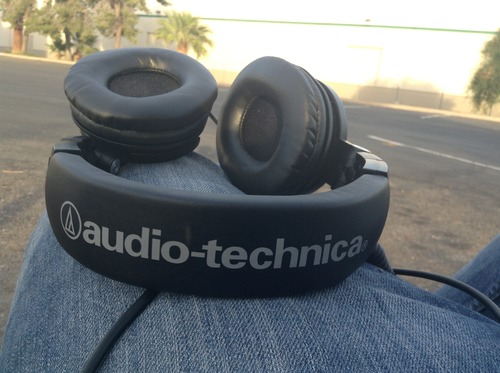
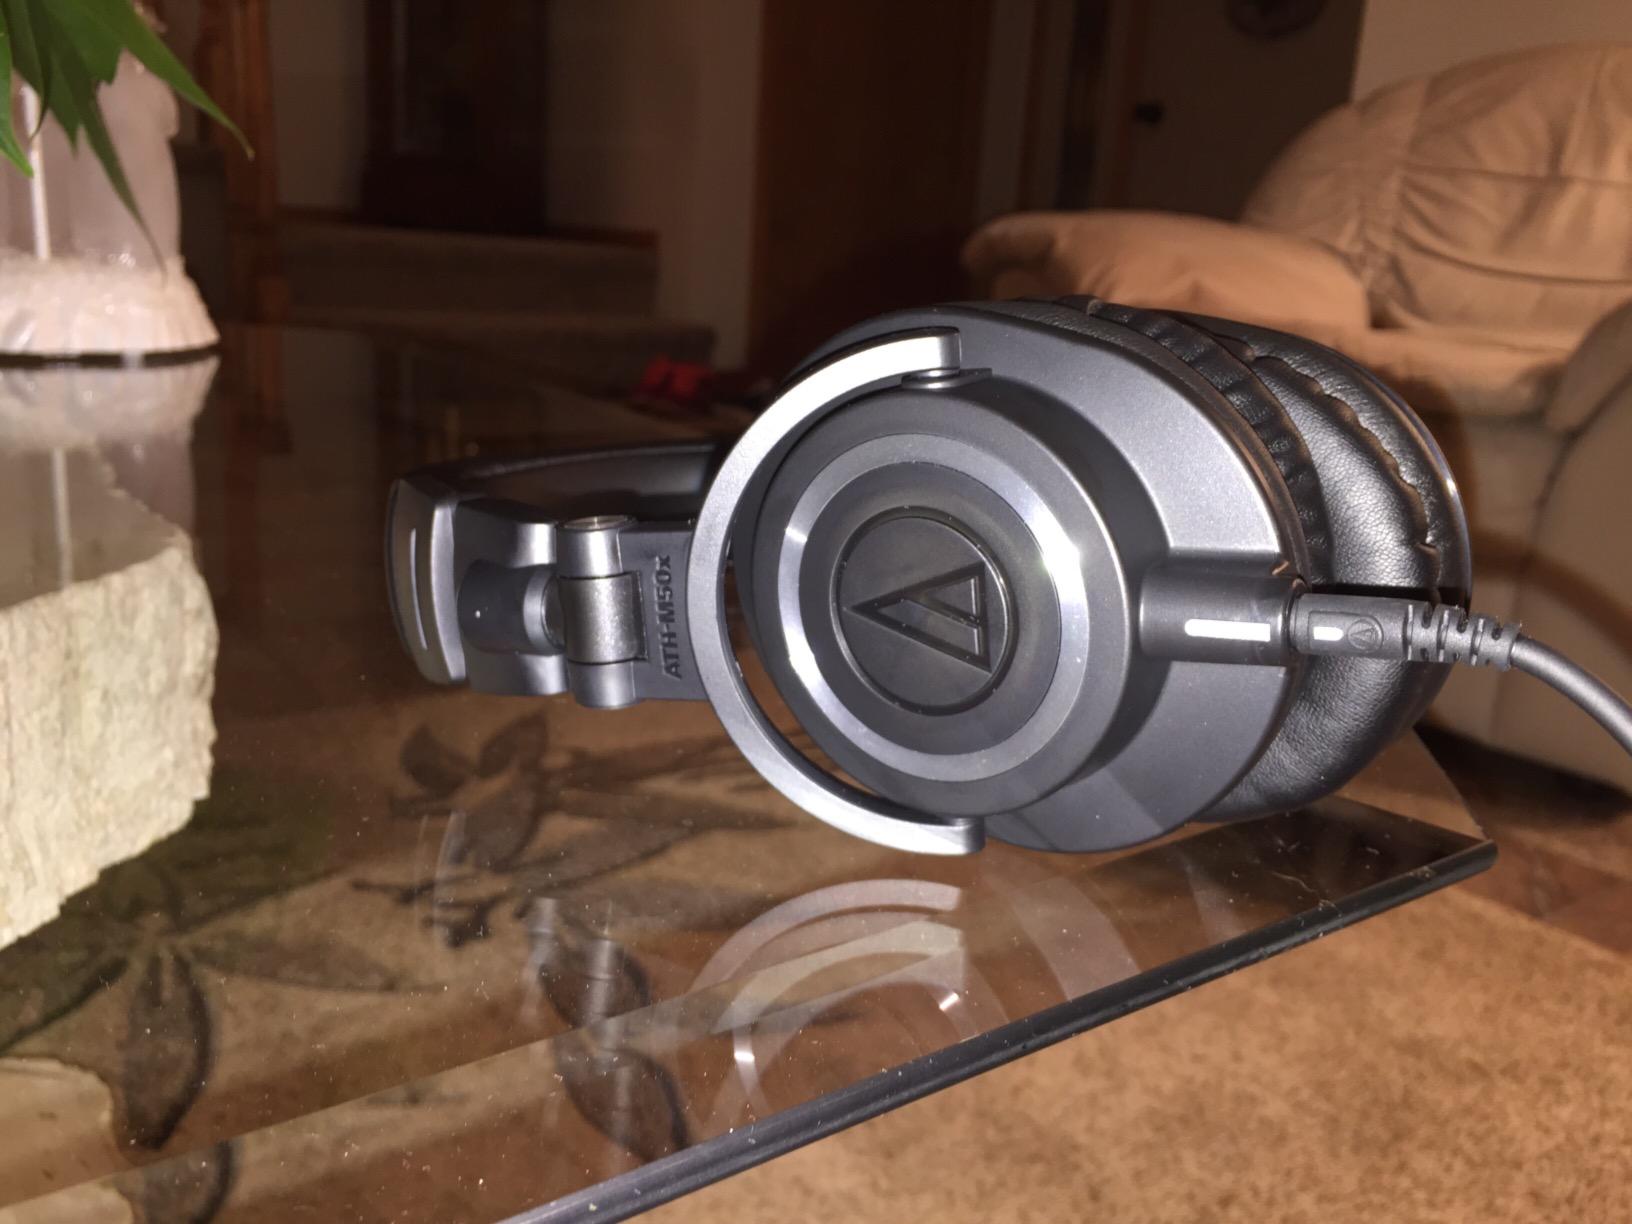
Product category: headphones
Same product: no